Ed Sheeran

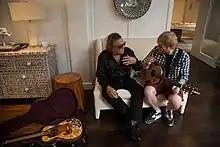
Sheeran backstage in Los Angeles with Don McLean in August 2018

On 3 January 2018, "Shape of You" was named the best-selling single of 2017 in the UK, and the best-selling single of 2017 on the "Billboard" Hot 100 in the US. The same day, "÷" was named the best-selling album of 2017 in the UK, and the US. As the best-selling artist worldwide for 2017, the International Federation of the Phonographic Industry (IFPI) named him the Global Recording Artist of the Year. At the 2018 Brit Awards held at the O Arena in London on 21 February, Sheeran performed "Supermarket Flowers", and received the Global Success Award from Elton John and Rolling Stones guitarist Ronnie Wood. Sheeran played to over 950,000 people in Australia and New Zealand in March and April, making it the biggest concert tour in Australasian music history, overtaking the previous record set by Dire Straits in 1986. In April, the IFPI named "÷" the best-selling album worldwide of 2017. At the 2018 "Billboard" Music Awards on 20 May, Sheeran performed "Galway Girl" from Phoenix Park in Dublin, Ireland, and picked up six awards, including Top Artist and Top Hot 100 Artist. In 2018 Sheeran wrote songs for boy bands. "Trust Fund Baby", by Why Don't We, was released on 1 February 2018, and "Summer On You", by PrettyMuch, was released on 21 June 2018.